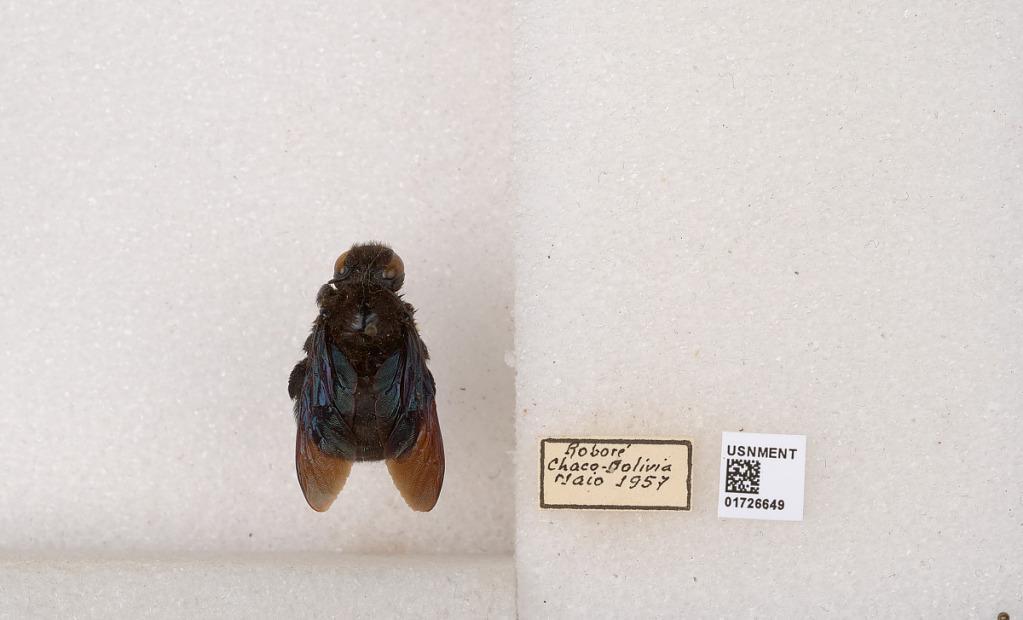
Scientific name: Xylocopa (Neoxylocopa) hirsutissima Maidl
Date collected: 1957-5-1
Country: Bolivia
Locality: Robore, Chaco